VAQ-135

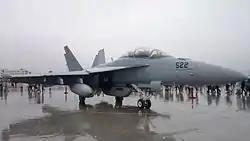
EA-18G (No.166942) of VAQ-135.

From May through July 2000, the squadron flew missions in support of Operation Northern Watch on station at Incirlik Air Base while supporting in a Joint Expeditionary role for Commander Electronic Attack Wing U.S. Pacific Fleet. In March 2001, the squadron deployed to the Western Pacific in support of Operation Southern Watch. Following the September 11, 2001 attacks, USS "Carl Vinson" and CVW-11 took station off of the coast of Pakistan and conducted air strikes in support of coalition air and ground forces in Afghanistan during Operation Enduring Freedom. The squadron returned home in January 2002 and received the Chief of Naval Operations Safety "S" Award, Battle Efficiency Award and the Old Crows Award as the most tactically proficient Prowler squadron.